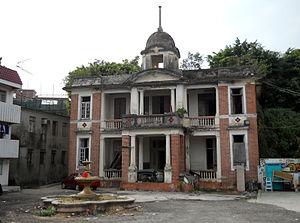
Wang Chau est une zone située à l'intérieur du district de Yuen Long, à Hong Kong, à l'ouest de la rivière Shan Pui et au sud du Mont Kaishan.